Jeanne Labourbe

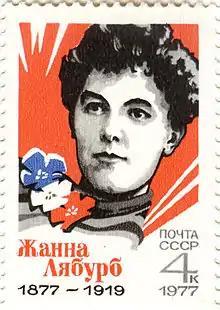
Soviet stamp commemorating the 100th anniversary of the birth of Jeanne Labourbe.

Georges Clemenceau, supporting the ideals of the Russian counter-revolutionaries, sent a squadron of the French maritime fleet to Odessa, looking to militarily suppress the spread of mutinies in the Black Sea. When Jeanne Labourbe found out about the landings, 18 December 1918, she volunteered to help the port city in a policy of propaganda and defence of the Bolshevik Revolution. In particular, she published a "Le Communiste" newsletter, written in French, directed at the French forces. However, despite their efforts, the city of Odessa fell to the influence of the White Russians. The police raided a Bolshevik committee meeting, 2 March 1919, which was attended by Labourbe, and opened fire on the ten militants present, who were tortured and executed.